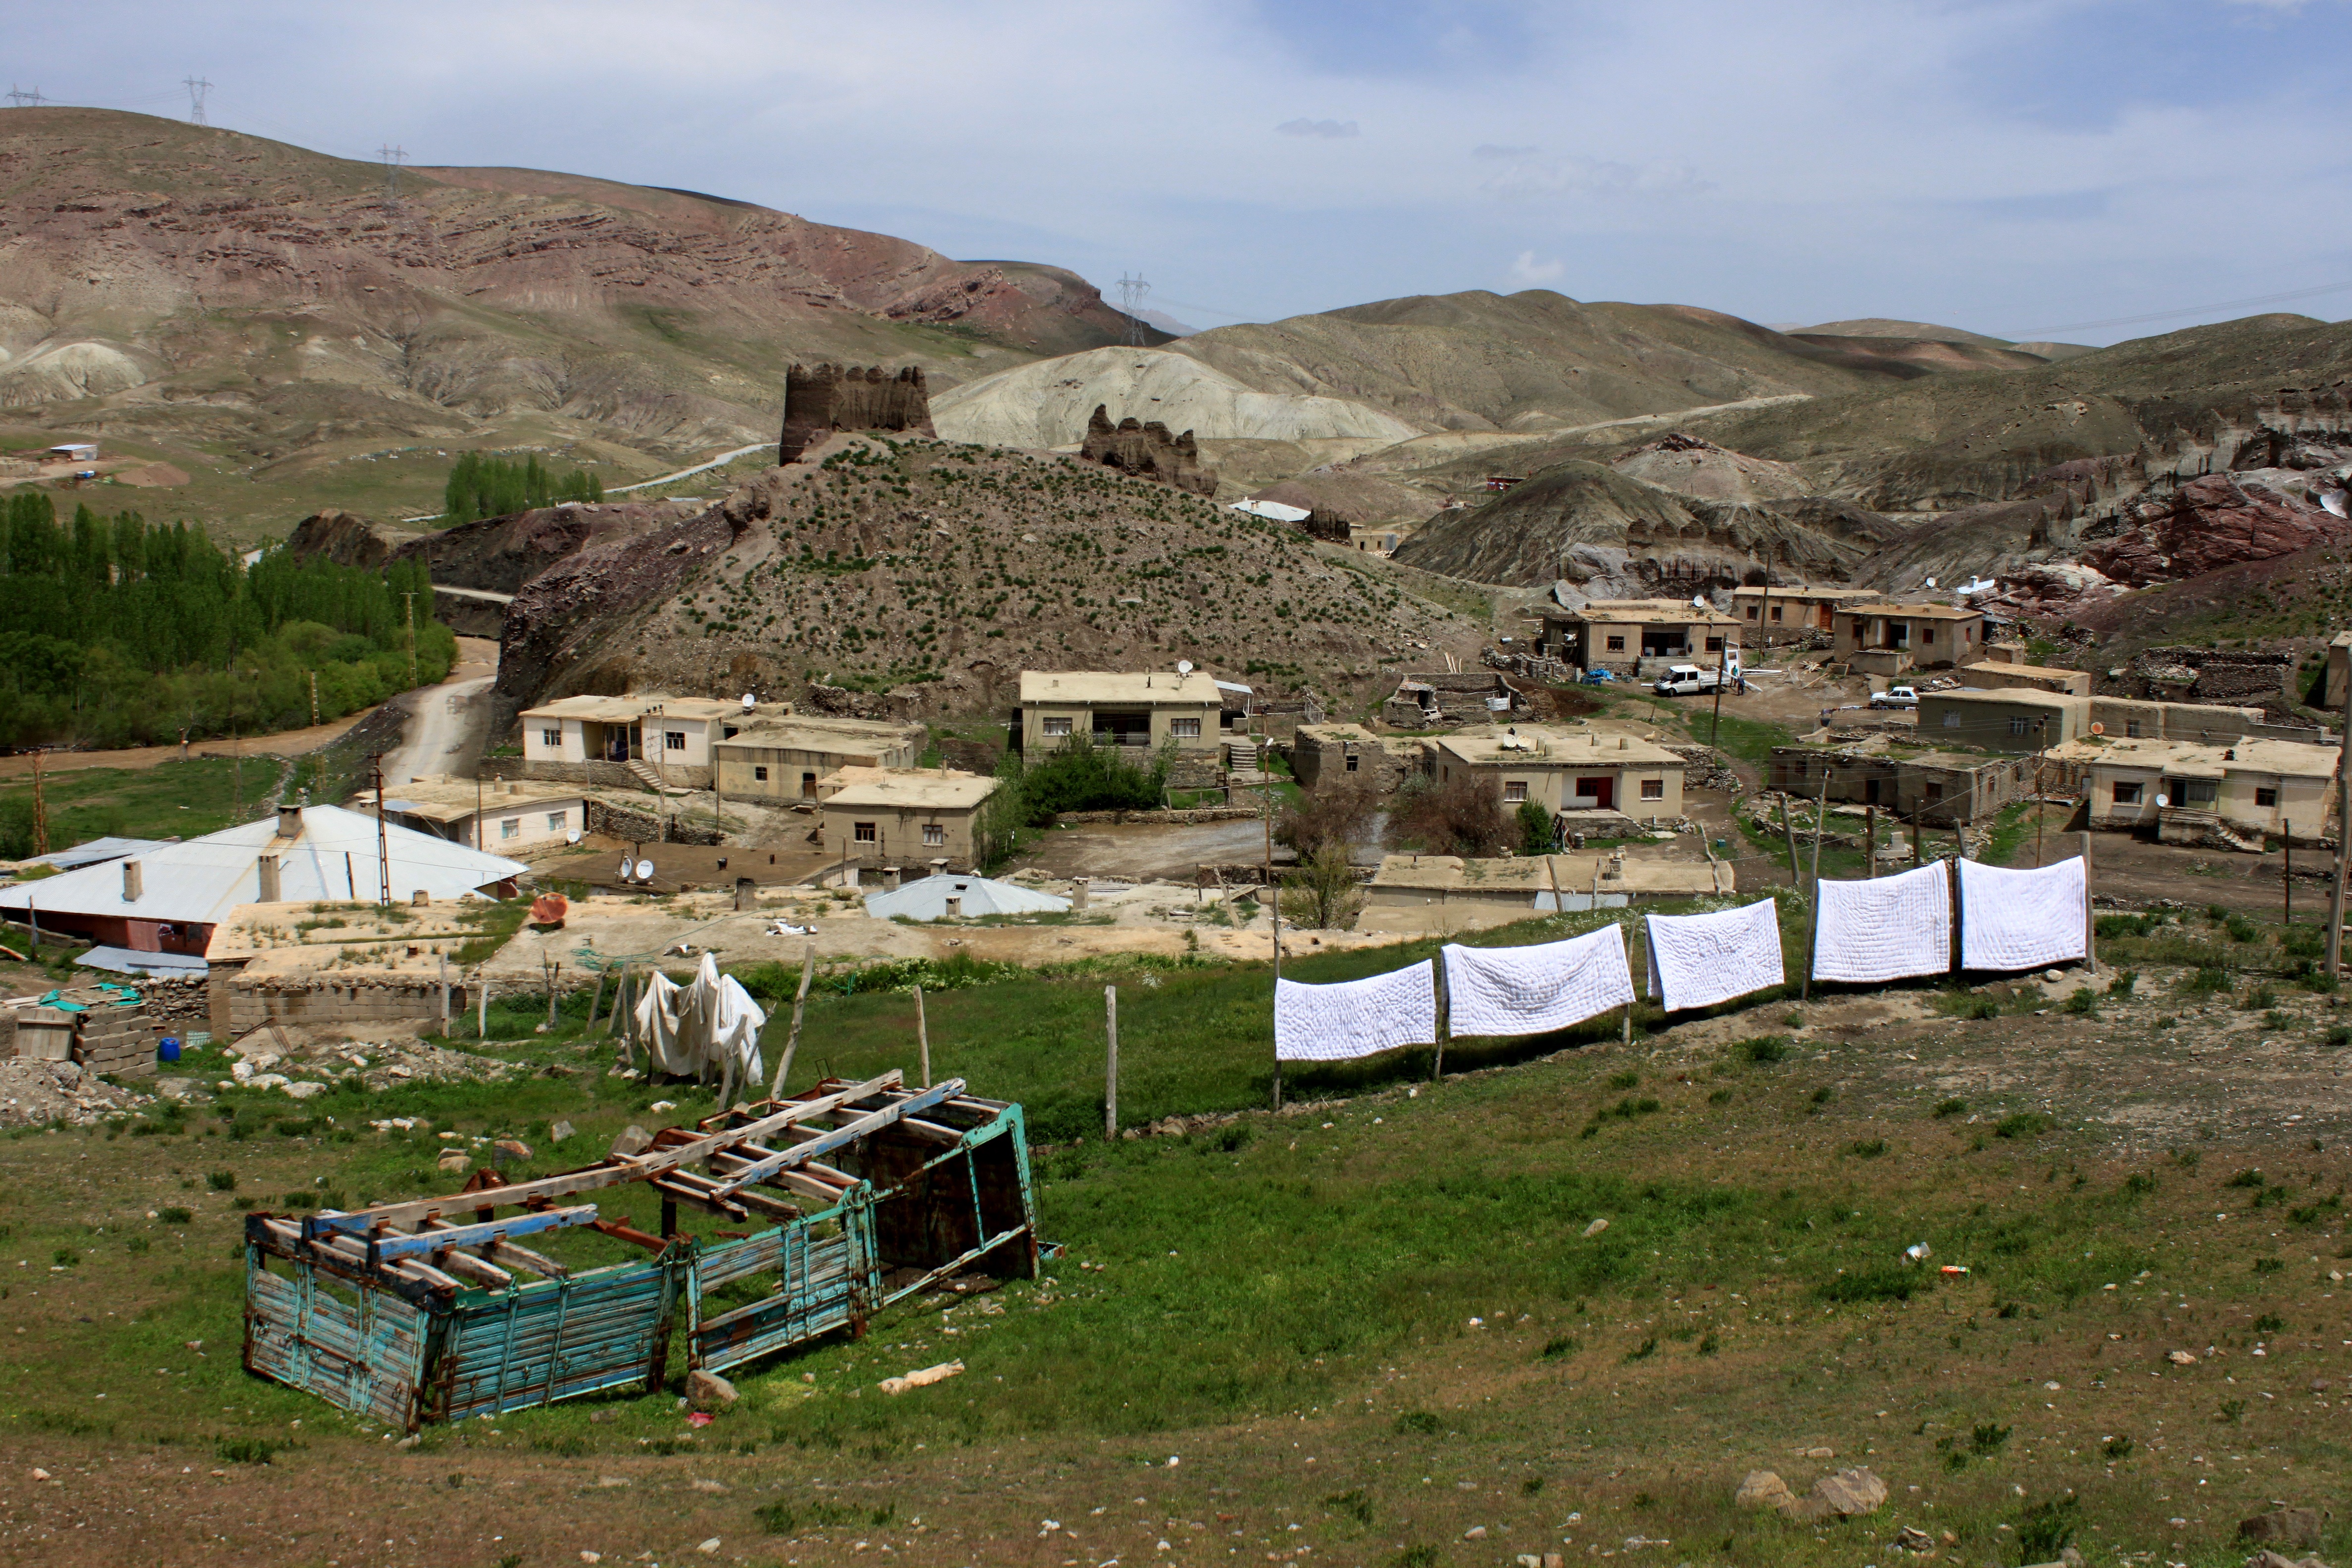
landscape, nature, mountain, hill, town, van, valley, village, on, ruins, houses, turkey, rural area, the forgotten, ancient history, human settlement